Tube Alloys

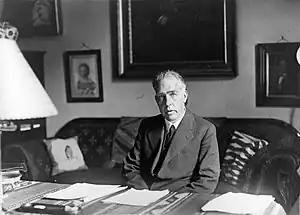
Bohr sitting at his desk

When Moon examined the suggestion that gaseous thermal diffusion be the method of choice to the MAUD committee, there was no agreement to move forward with it. The committee consulted with Peierls and Simon over the separation method and concluded that "ordinary" gaseous diffusion was the best method to pursue. This relies on Graham's law, the fact that the gases diffuse through porous materials at rates determined by their molecular weight. Francis William Aston applied this method in 1913 when he separated two isotopes of neon by diffusing a sample thousands of times through a pipe clay. Thick materials like pipe clay proved too slow to be efficient on an industry scale. Simon proposed using a metal foil punctured with millions of microscopic holes would allow the separation process to move faster. He estimated that a plant that separated of uranium-235 from natural uranium per day would cost about £5,000,000 to build, and £1,500,000 per year to run, in which time it would consume £2,000,000 of uranium and other raw materials. The MAUD Committee realised an atomic bomb was not just feasible, but inevitable.